Battle of Champaubert

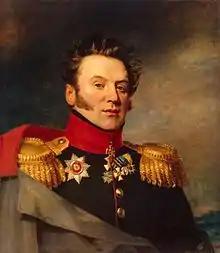
Konstantin Poltoratsky

Since the terrain favored the French on the west flank, Lagrange launched an attack on that side. Without proper artillery support, the French infantry were stopped and thrown back by the concentrated fire of 24 Russian guns. Numerous French Guard field pieces, slowed by the mud, soon appeared and provided a rallying point for Lagrange's men. After taking a detour, Doumerc's horsemen appeared at Fromentières on the highway west of Champaubert. When Olsufiev received reports that the road east to Châlons was also blocked, he resolved to cut his way out in that direction. The Russian commander directed Prince Konstantin Poltoratsky with the Apsheron and Nacheburg Infantry Regiments and nine guns to hold Champaubert, while he attacked east toward Étoges with the bulk of his troops. Olsufiev's breakout attempt failed.